2016 Kaikōura earthquake

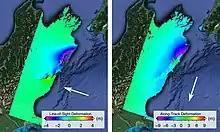
Satellite radar image showing ground motion effects during the earthquake

A complex sequence of ruptures with a combined magnitude of 7.8 started at 00:02:56 NZDT on 14 November 2016 and lasted approximately two minutes. The hypocentre (the point where the ruptures started) was at a depth of . The epicentre (the point on the Earth's surface above the hypocentre) was north-east of Culverden and from Christchurch. From the hypocentre associated with the Humps Fault, ruptures ripped northwards at a speed of , over a distance of up to . The largest amount of energy released did not occur at the epicentre, rather to the north near Seddon. Initial field surveys indicated ruptures on at least six faults, while more detailed studies confirmed ruptures on twenty-five faults. This is considered a world record for the greatest number of faults to rupture in a single earthquake event.